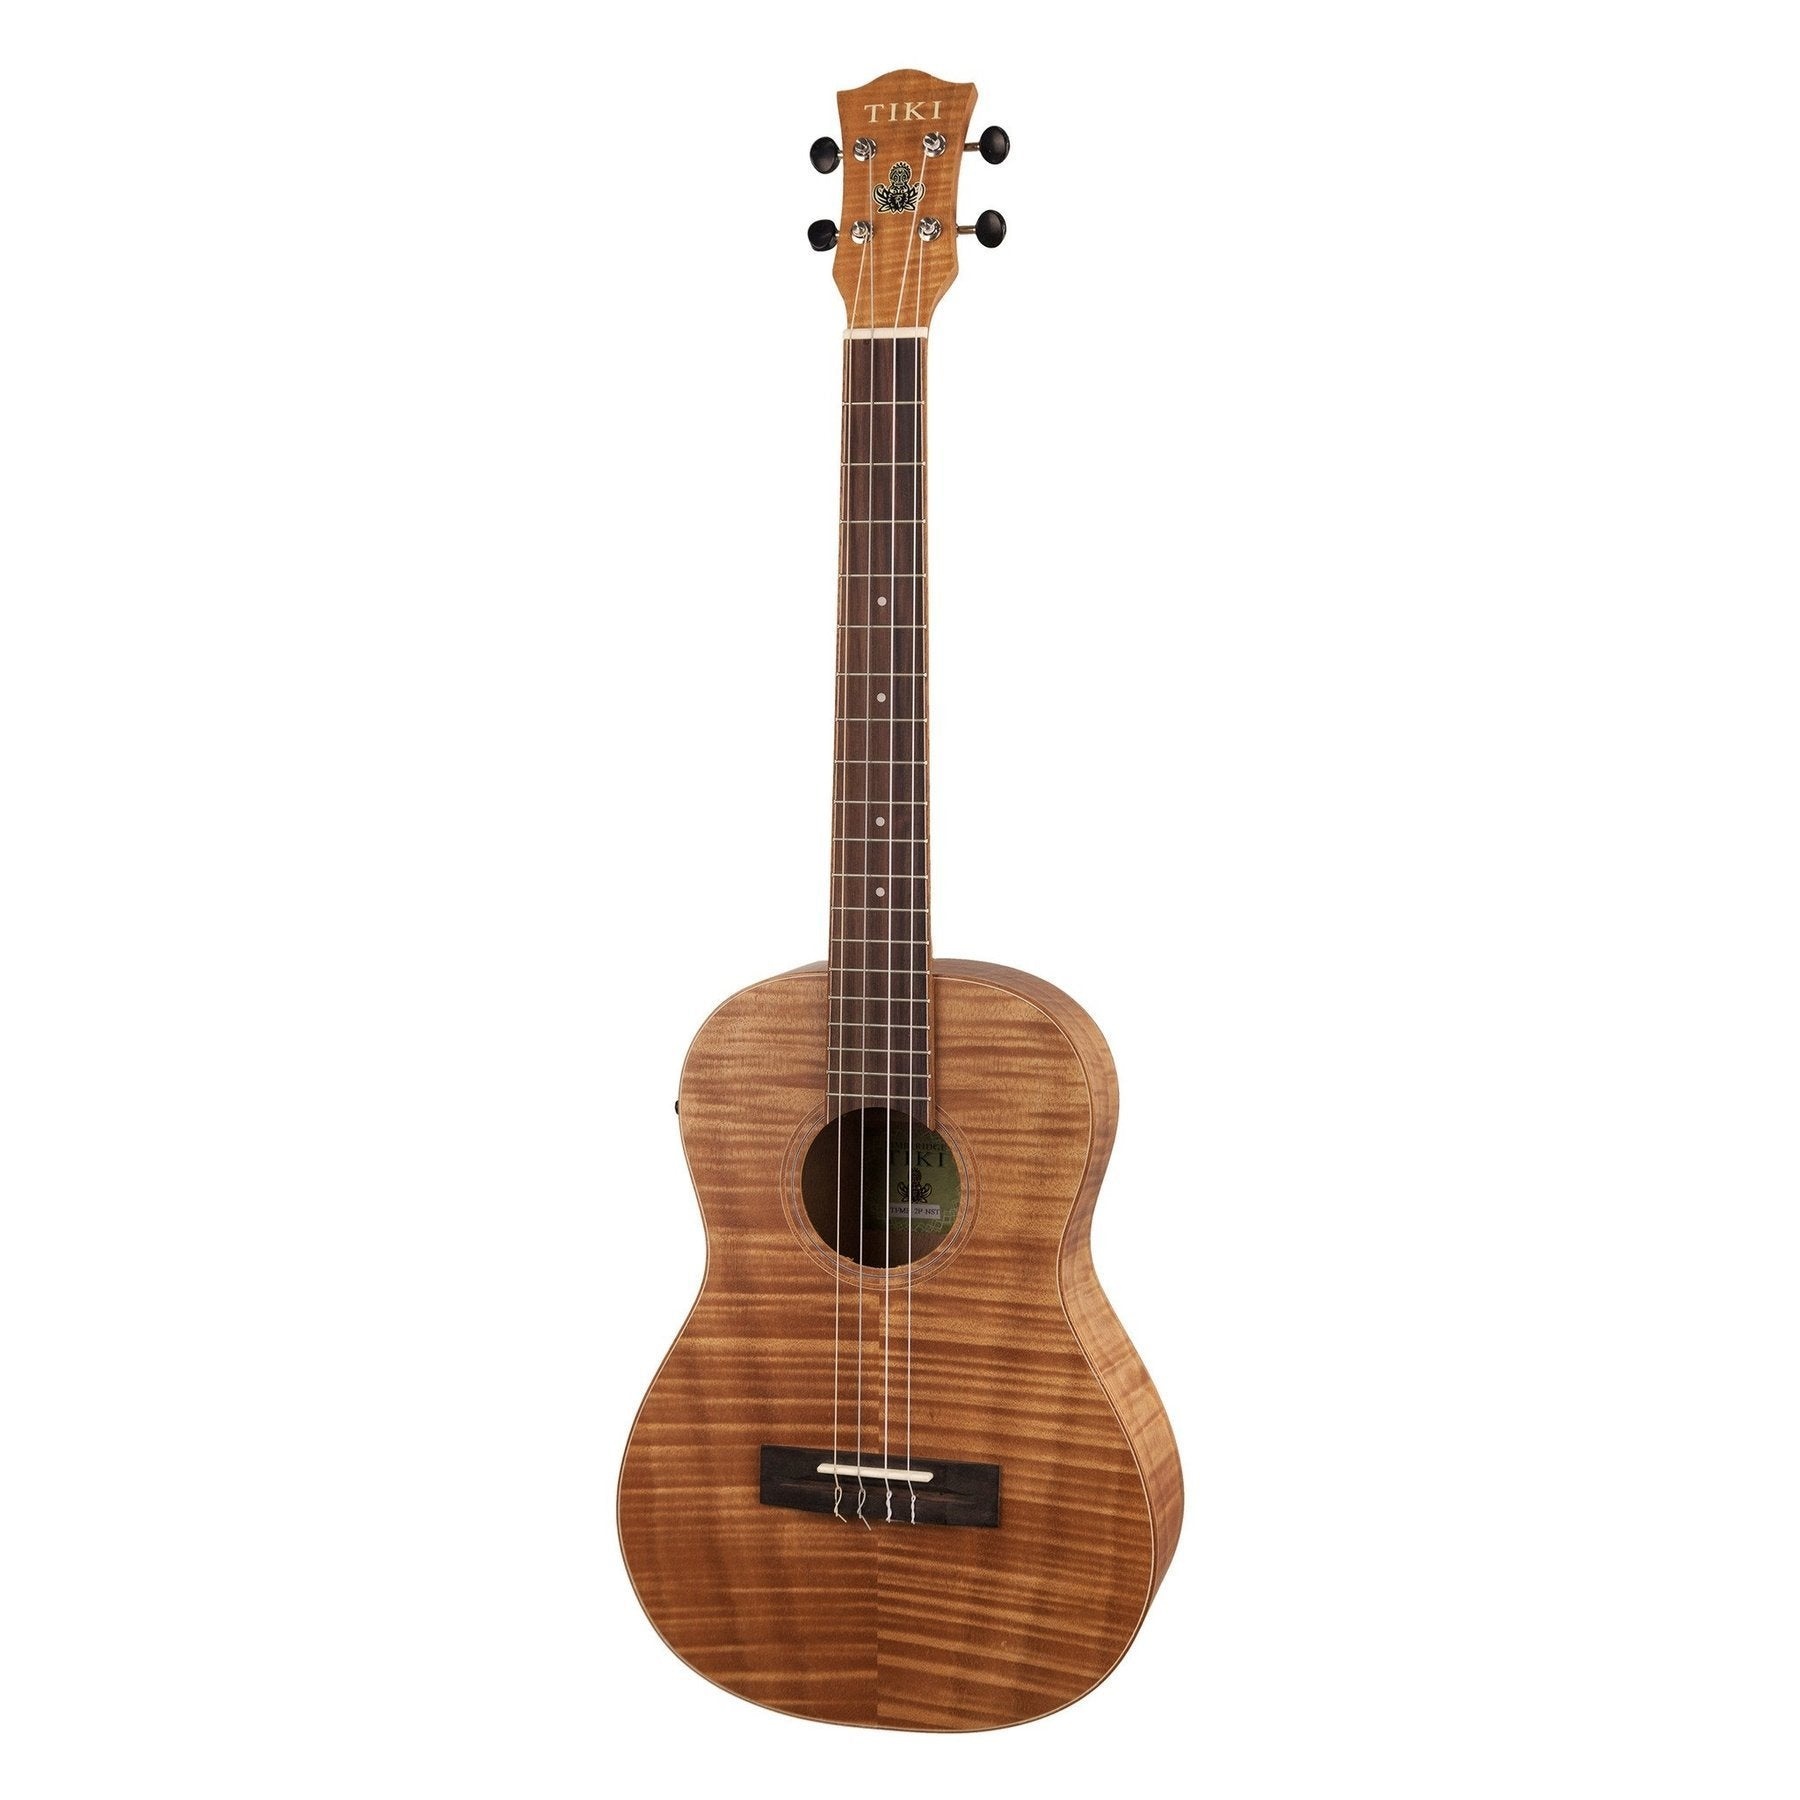
Tiki '2 Series' Mahogany Flame Top Baritone Electric Ukulele with Gig Bag (Natural Satin)
The Tiki range of ukuleles by Timberidge are fast becoming one of the chosen brands by professional uke players throughout Australia and the rest of the world. Tikis are known for outstanding craftsmanship and superior wood selection which contribute to exceptional playability and brilliant tone. The Tiki TFMB-2P-NST '2 Series' Baritone Ukulele features a Flame Mahogany top, back & sides, Mahogany neck, Rosewood fingerboard, chrome open back tuners with black buttons and is superbly finished off with a timber rosette, pinstripe binding, fingerboard & heel plate. The built-in Tiki UK-500T pickup provides 3-Band EQ, volume control and a chromatic LED tuner, giving you the option of plugging into an amplifier, PA system and a wide range of recording devices. Also included is a Tiki padded gig bag to ensure your new uke is well protected. BRAND: TIMBERIDGE TIKI MODEL: TFMB-2P-NST INSTRUMENT: ELECTRIC UKULELE SIZE: BARITONE COLOUR: NATURAL SATIN DEXTERITY: RIGHT STRINGS: 4 STRING TOP: FLAME MAHOGANY BACK / SIDES: FLAME MAHOGANY NECK: MAHOGANY FINGERBOARD: ROSEWOOD BRIDGE: ROSEWOOD BRIDGE SADDLE: 52 mm SCALE LENGTH: 20 INCHES NUT WIDTH: 37 mm MACHINE HEADS: TIKI PICKUP SYSTEM: TIKI UKT-500T BUILT IN TUNER: Y FRETS: 19 WARRANTY: 2 YEARS INCLUDES CASE: PADDED GIG BAG LENGTH: 770 mm DEPTH: 85 mm UPPER BOUT: 195 mm LOWER BOUT: 260 mm WEIGHT: 0.8 kg
Brand: Tiki
Category: Arts & Entertainment > Hobbies & Creative Arts > Musical Instruments > String Instruments > Ukuleles > Baritone Ukuleles